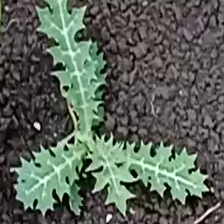
Weed species: Bilayat_(Mexicana_Argemone)